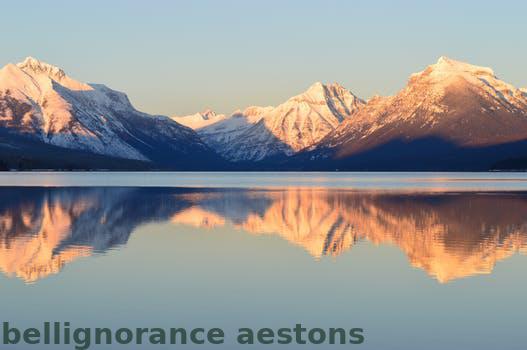
Label: Watermark